The Balloon

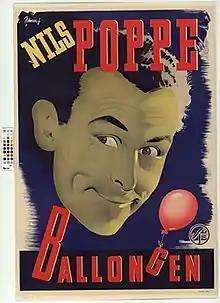

The Balloon (Swedish: Ballongen) is a 1946 Swedish comedy film directed by Göran Gentele and Nils Poppe and starring Poppe, Marianne Löfgren, Ingrid Borthen and Inga Landgré. The film's sets were designed by the art directors Nils Svenwall and Arne Åkermark. It was the second in a series of films feature Poppe in the role of Sten Stensson.